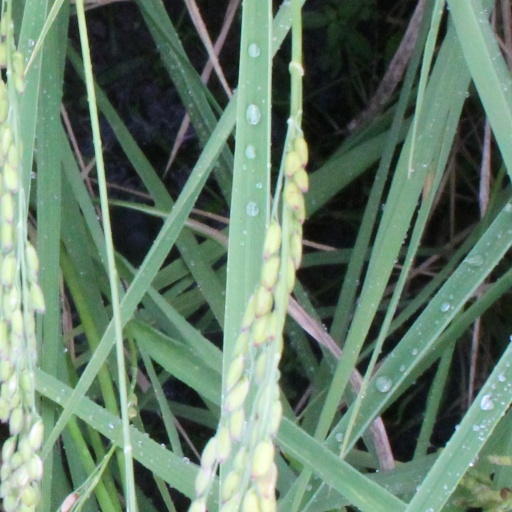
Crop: rice